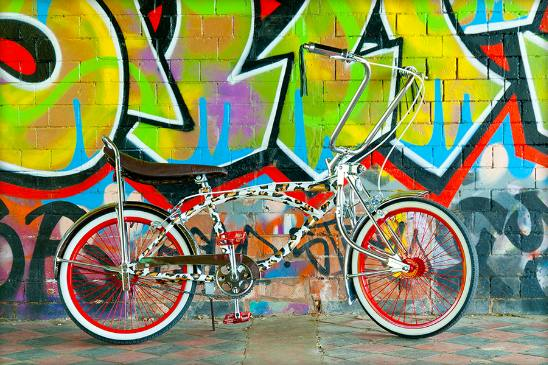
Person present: No